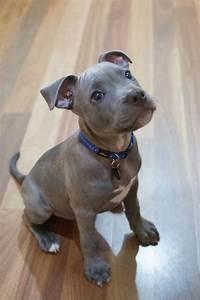
dog